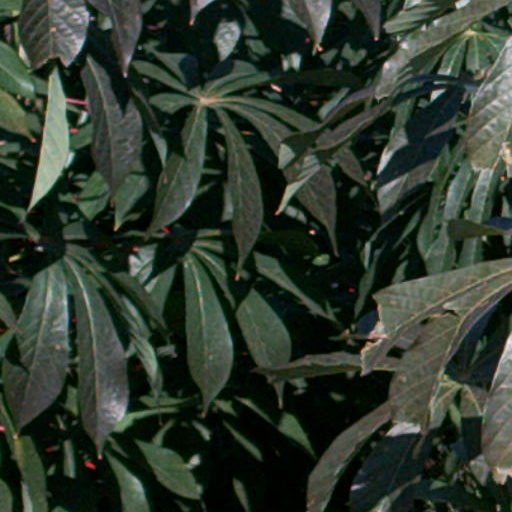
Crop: cassava